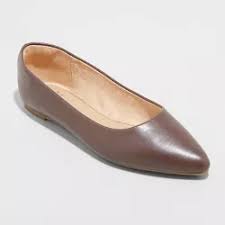
Label: Ballet Flat